Clark Art Institute

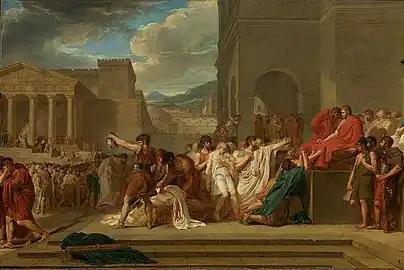
Guillaume Lethière's "Brutus Condemning His Sons to Death" (1788) was acquired by the museum in 2018.

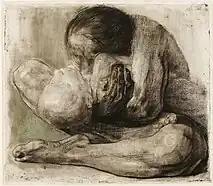
Käthe Kollwitz, "Woman with Dead Child (Frau mit totem kind)", 1903. Acquired in 2015 by the Clark, Kollwitz uses fine lines and deep shadows to depict the tragedy of a mother grieving her child.

The Clark has continued to build and shape its collection to realize more fully and effectively its mission. Recent acquisitions include "Brutus Condemning His Sons to Death" by Guillaume Guillon-Lethière as well as the "Landscape Album (Paysage)" which contains approximately one hundred landscape drawings mostly by Lethière himself. Also recently acquired is the "Tea Service of Famous Women (Cabaret des femmes célèbres)" painted by Marie-Victoire Jaquotot, one of only three known sets which features portraits of women noted for their achievements within governance, literature, philosophy, and international relations. Additional new acquisitions include "The Swearing in of President Boyer at the Palace of Haiti" by Adolphe-Eugène-Gabriel Roehn, and a recent important gift from Frank and Katherine Martucci of early photographs of and by Black Americans, particularly by Edward J. Souby and James Van Der Zee. In 2013, Frank and Katherine Martucci gave the museum eight George Inness landscapes, supplementing his two works already in the collection.